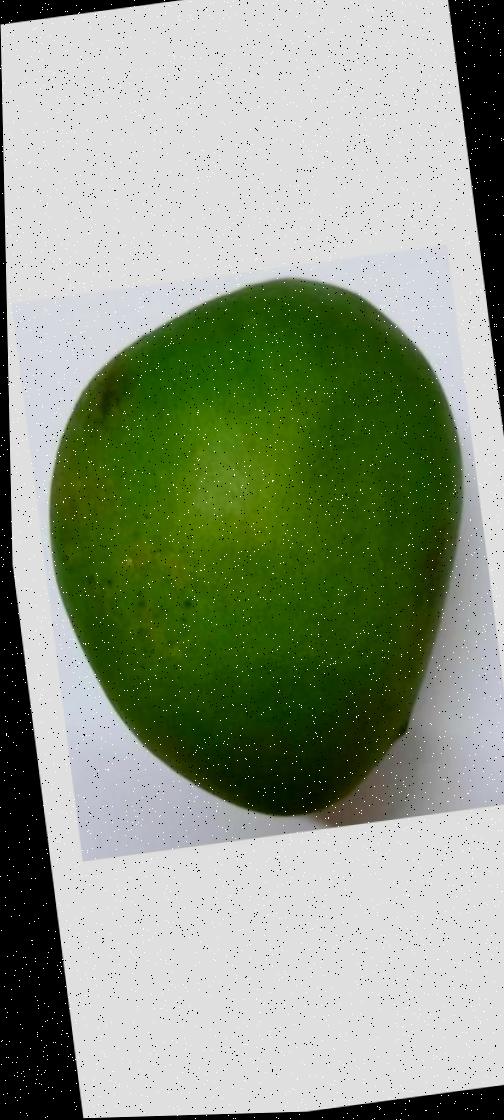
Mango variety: Harivanga